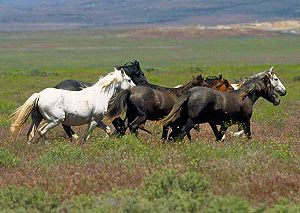
Landrace
Mustang er en gammel hesterace, en landrace som nedstammer fra heste som spanierne førte med sig til Amerika i 1500- og 1600-tallet.
En landrace er en lille forædlet og specialiseret husdyrrace. Inden for zoologien kan det siges at være en race som i større grad lever naturlig i et begrænset område, hvor den gennem tid har tilpasset sig miljøet og habitatet genetisk. Landracer har typisk større genetisk spredning end det modsatte, som kaldes en kulturrace. Med det mener man at udseende og adfærd i større grad kan variere mellem individerne.